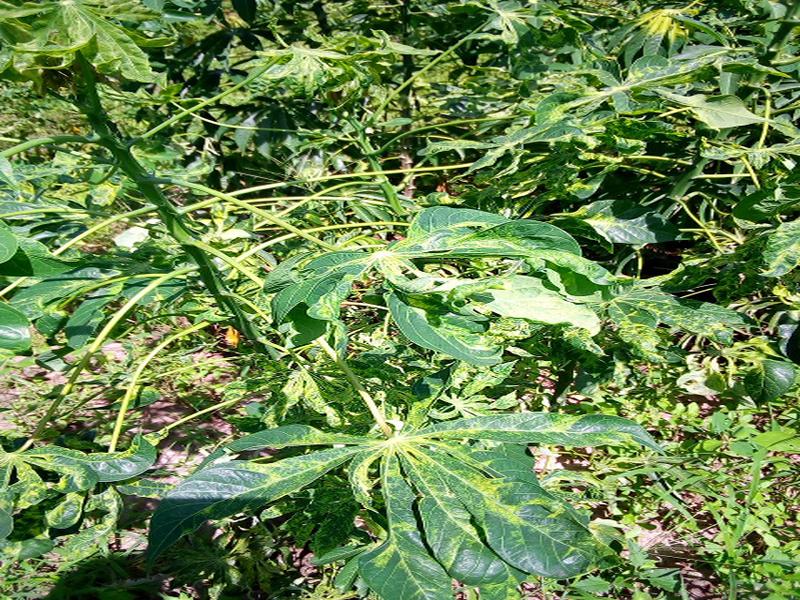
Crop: cassava
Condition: mosaic_disease